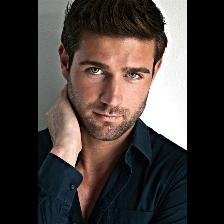
Label: Human